Belle Dingle

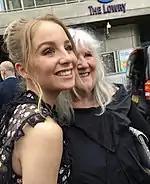
Eden Taylor-Draper ("left") with Jane Cox ("right"), who plays her on-screen mother Lisa.

It was revealed on 23 January 2014 that Belle would have a life-changing storyline later in the year which would see her unintentionally kill her best friend, Gemma Andrews (Tendai Rinomhota) after an argument gets out of hand. In March 2014, the character confessed and was charged with murder. In June 2014, the character was charged with manslaughter and later sentenced to 3 years imprisonment. This sentence was later reduced to 1 year in August 2014. Speaking about the build-up to the moment, Taylor-Draper explained that the situation gets "a bit heated" due to the pair both liking Sean. She noted that there has always been a rivalry between the two, and this drives that rivalry further. The argument starts when Belle and Sean flirt, and Gemma "kicks off a little bit". She explains that the characters are "by a river out in the sticks with nobody else around", and Belle pushes Gemma "hard enough to cause some damage". She defends her character, stating that Belle does not do it to hurt Gemma, and that it "wasn't deliberate at all". Gemma gets up from the fall, so Belle assumes she is "perfectly fine", but later hears that Gemma has gone missing. Taylor-Draper explains that Belle begins to think "is this because of me?", but it "doesn't really hit home" until they find Gemma unconscious. Then, Belle "realises that she is to blame and she feels really guilty". After Gemma dies in hospital, Belle "breaks down and blurts the truth out to Lisa". The actress explains that her character wants to go to the police, but that Lisa "wants to protect her family" and does not want to see Belle go to prison. Belle becomes "very paranoid that everyone has got their eyes on her", and Taylor-Draper states that the experience has "traumatised" Belle. Belle "feels that she is a murderer" and that she deserves a prison sentence "as she doesn't want this huge weight on her shoulders". Taylor-Draper added that she could not personally live with it in real life, and that hinted that the event "could absolutely ruin [Belle's] life and it's already eating away at her". She also voiced her excitement at being involved in the storyline, noting that it is the "biggest story" she has had in her time on "Emmerdale" so far.